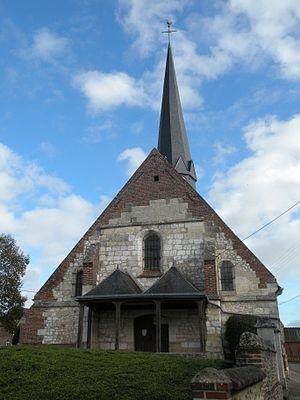
église Saint-Nicolas de Lafraye
Lafraye est une commune française située dans le département de l'Oise en région Hauts-de-France.